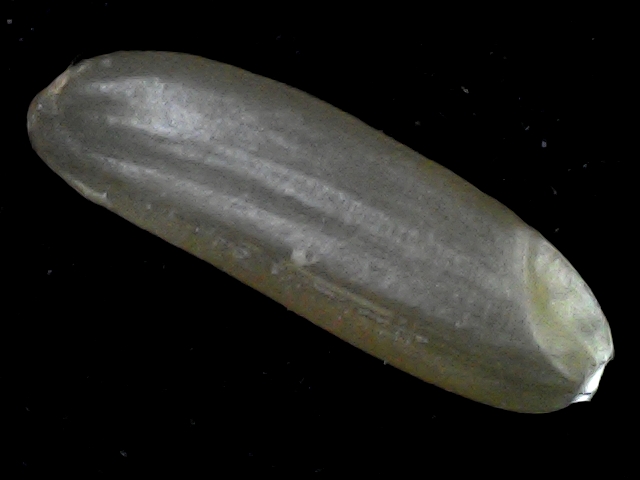
Rice variety: BR23